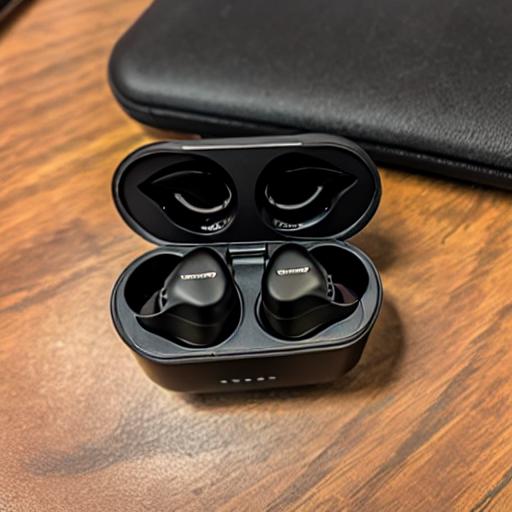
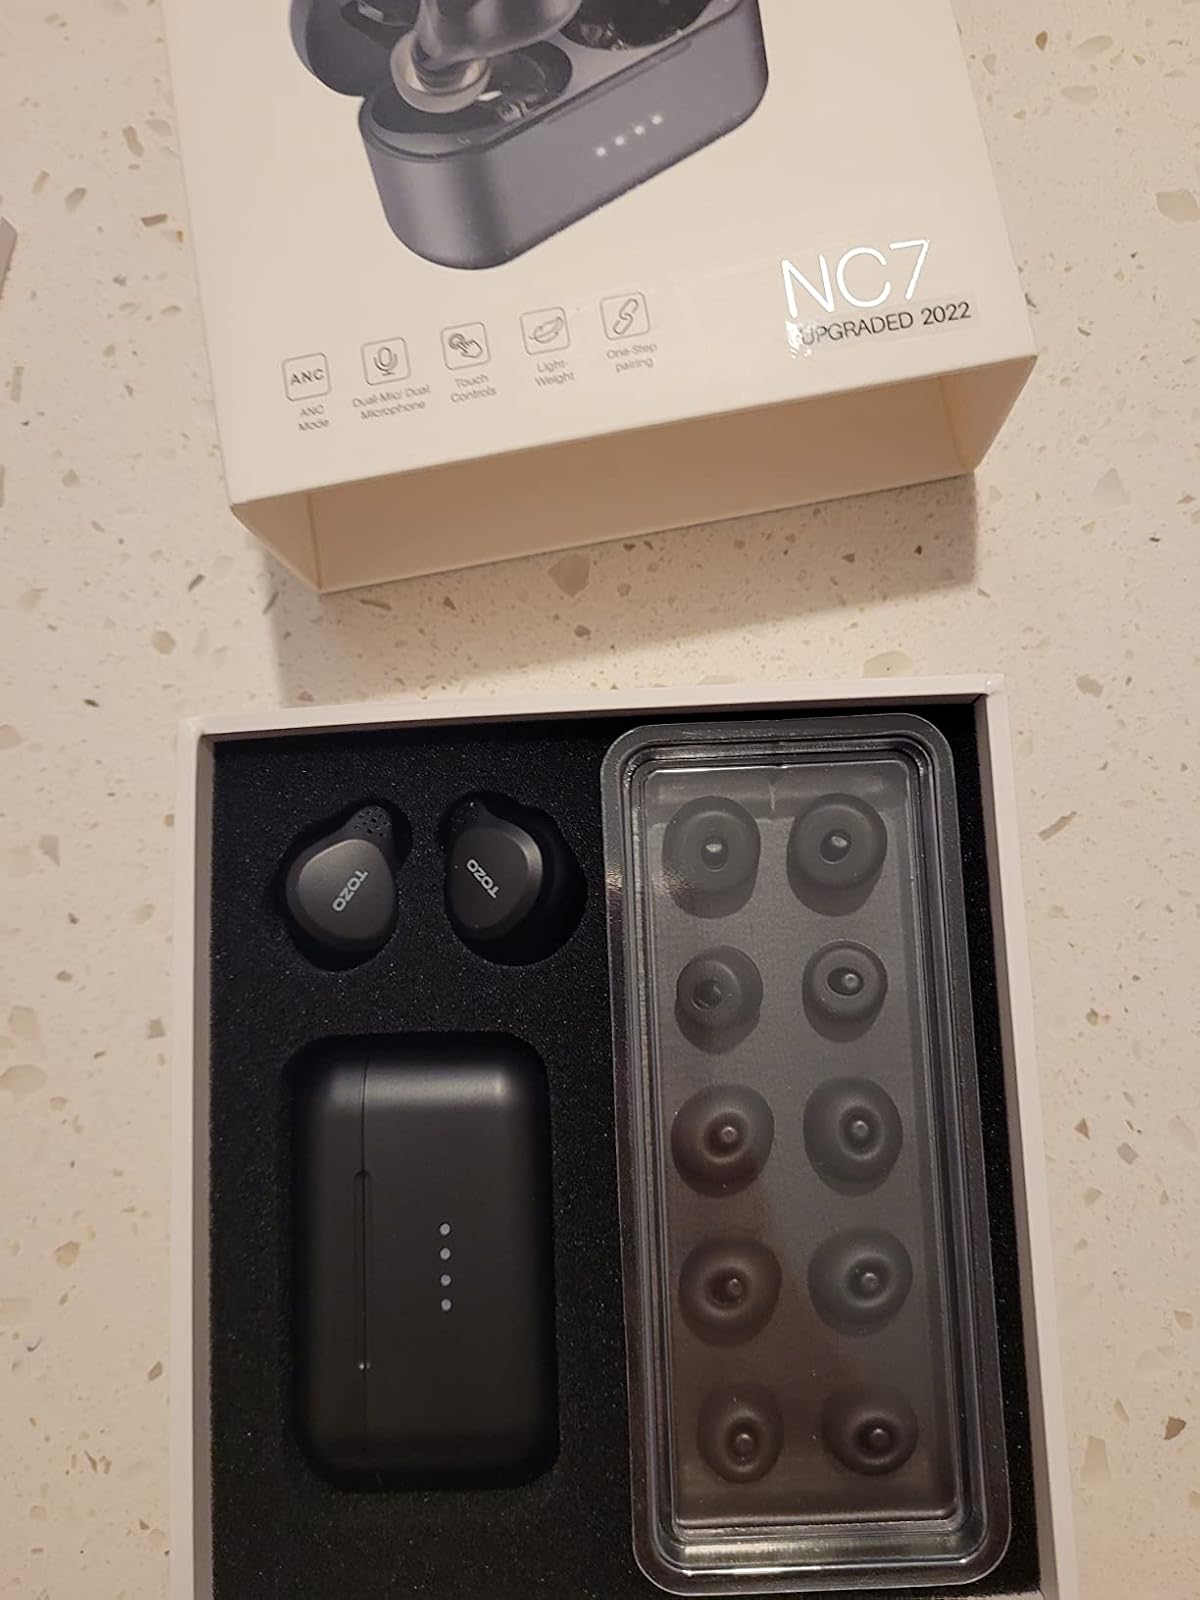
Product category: earbuds
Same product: no